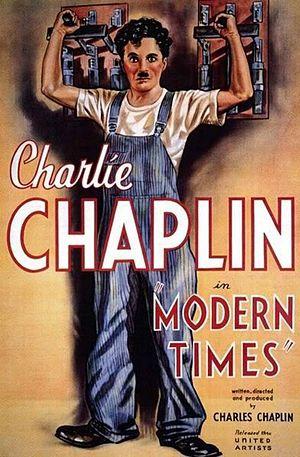
Les Temps modernes est une comédie dramatique américaine de Charlie Chaplin, sortie en 1936. Il s'agit du dernier film muet de son auteur et du dernier qui présente le personnage de Charlot, lequel lutte pour survivre dans le monde industrialisé.
Le grommelot est un style de langage utilisé dans le théâtre satirique, un charabia composé de langage macaronique et d'éléments onomatopéiques, utilisé en lien avec le mime et l'imitation. L'usage satirique d'un tel style semble dater de la commedia dell'arte du XVIᵉ siècle ; le groupe de termes apparentés semble quant à lui appartenir au XXᵉ siècle.
Charles Spencer Chaplin, dit Charlie Chaplin [ˈt͡ʃɑːli ˈt͡ʃæplɪn], né le 16 avril 1889 probablement à Londres et mort le 25 décembre 1977 à Corsier-sur-Vevey, est un acteur, réalisateur, scénariste, producteur et compositeur britannique.